Titane

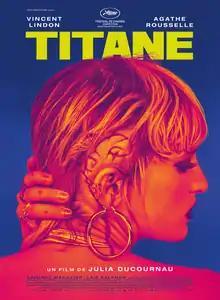
Theatrical release poster

Titane is a 2021 body horror psychological drama film written and directed by Julia Ducournau. The French-Belgian co-production stars Agathe Rousselle in her feature film debut as Alexia, a woman who, after being injured in a car crash as a child, has a titanium plate fitted into her head. In adulthood, Alexia becomes a murderous car model with an erotic fascination with automobiles, leading to a bizarre sexual encounter that sets off an increasingly outlandish series of events. Vincent Lindon, Garance Marillier and Laïs Salameh also star.